CLARREO

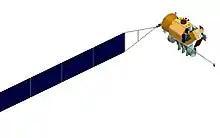

Due to funding cuts in announced for the 2012 budget, the CLARREO mission was significantly scaled back, while remaining spaceborne projects were eyed to fill the gap. In the President's financial year 2016 budget request, a smaller CLARREO Pathfinder (CPF) mission was provided $76.9M to demonstrate essential measurement technologies of the CLARREO Tier 1 Decadal Survey mission. That funding will potentially support the flight of the Reflected Solar (RS) spectrometer, which is one piece of the full Decadal Survey-recommended mission, hosted on the International Space Station (ISS) from December 2023. The first Trump administration unsuccessfully tried several times to defund the mission.